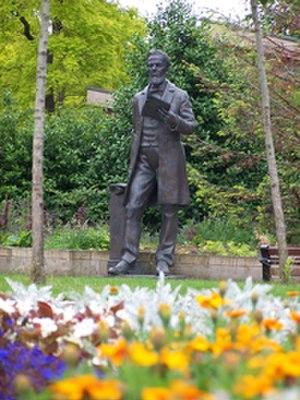
Failsworth est une ville du Grand Manchester, en Angleterre. Elle est située à 6 km à l'est-nord-est du centre de Manchester et à 4,7 km au sud-sud-ouest d'Oldham.